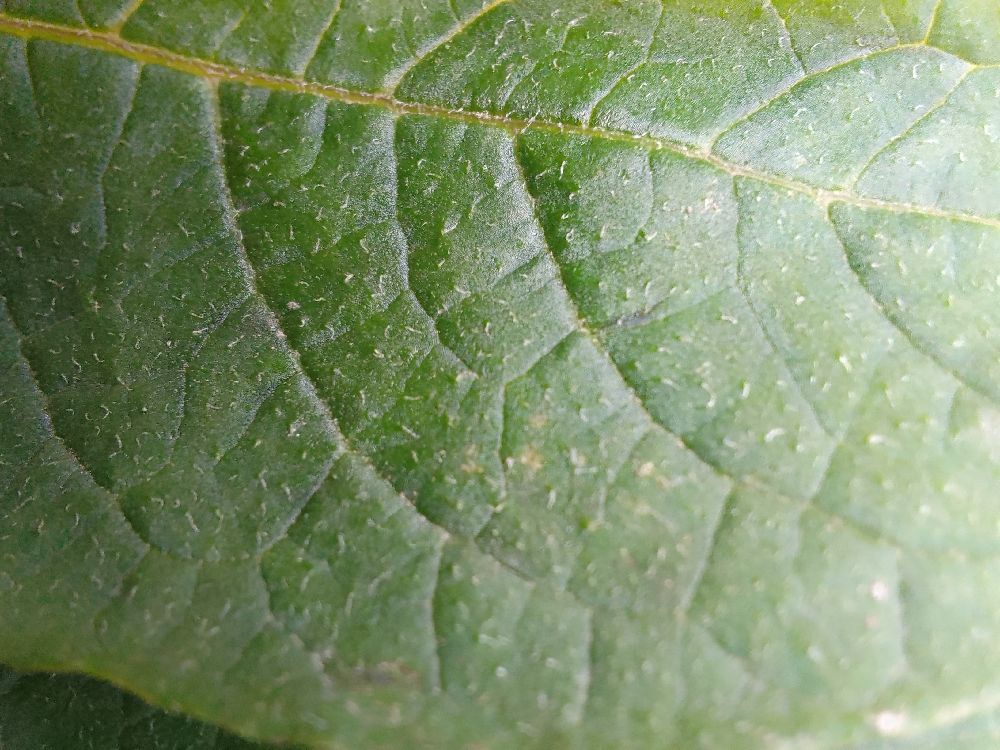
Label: Healthy